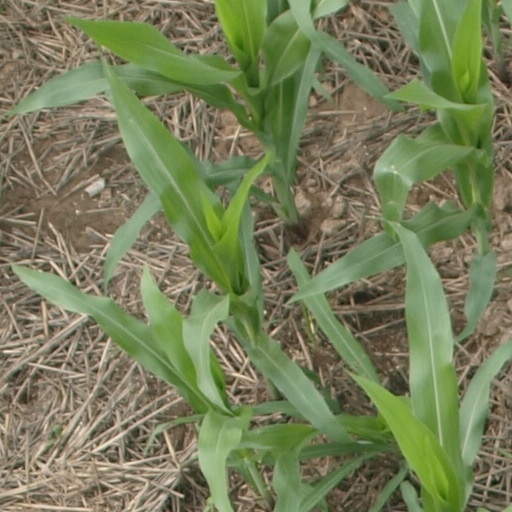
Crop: maize; corn